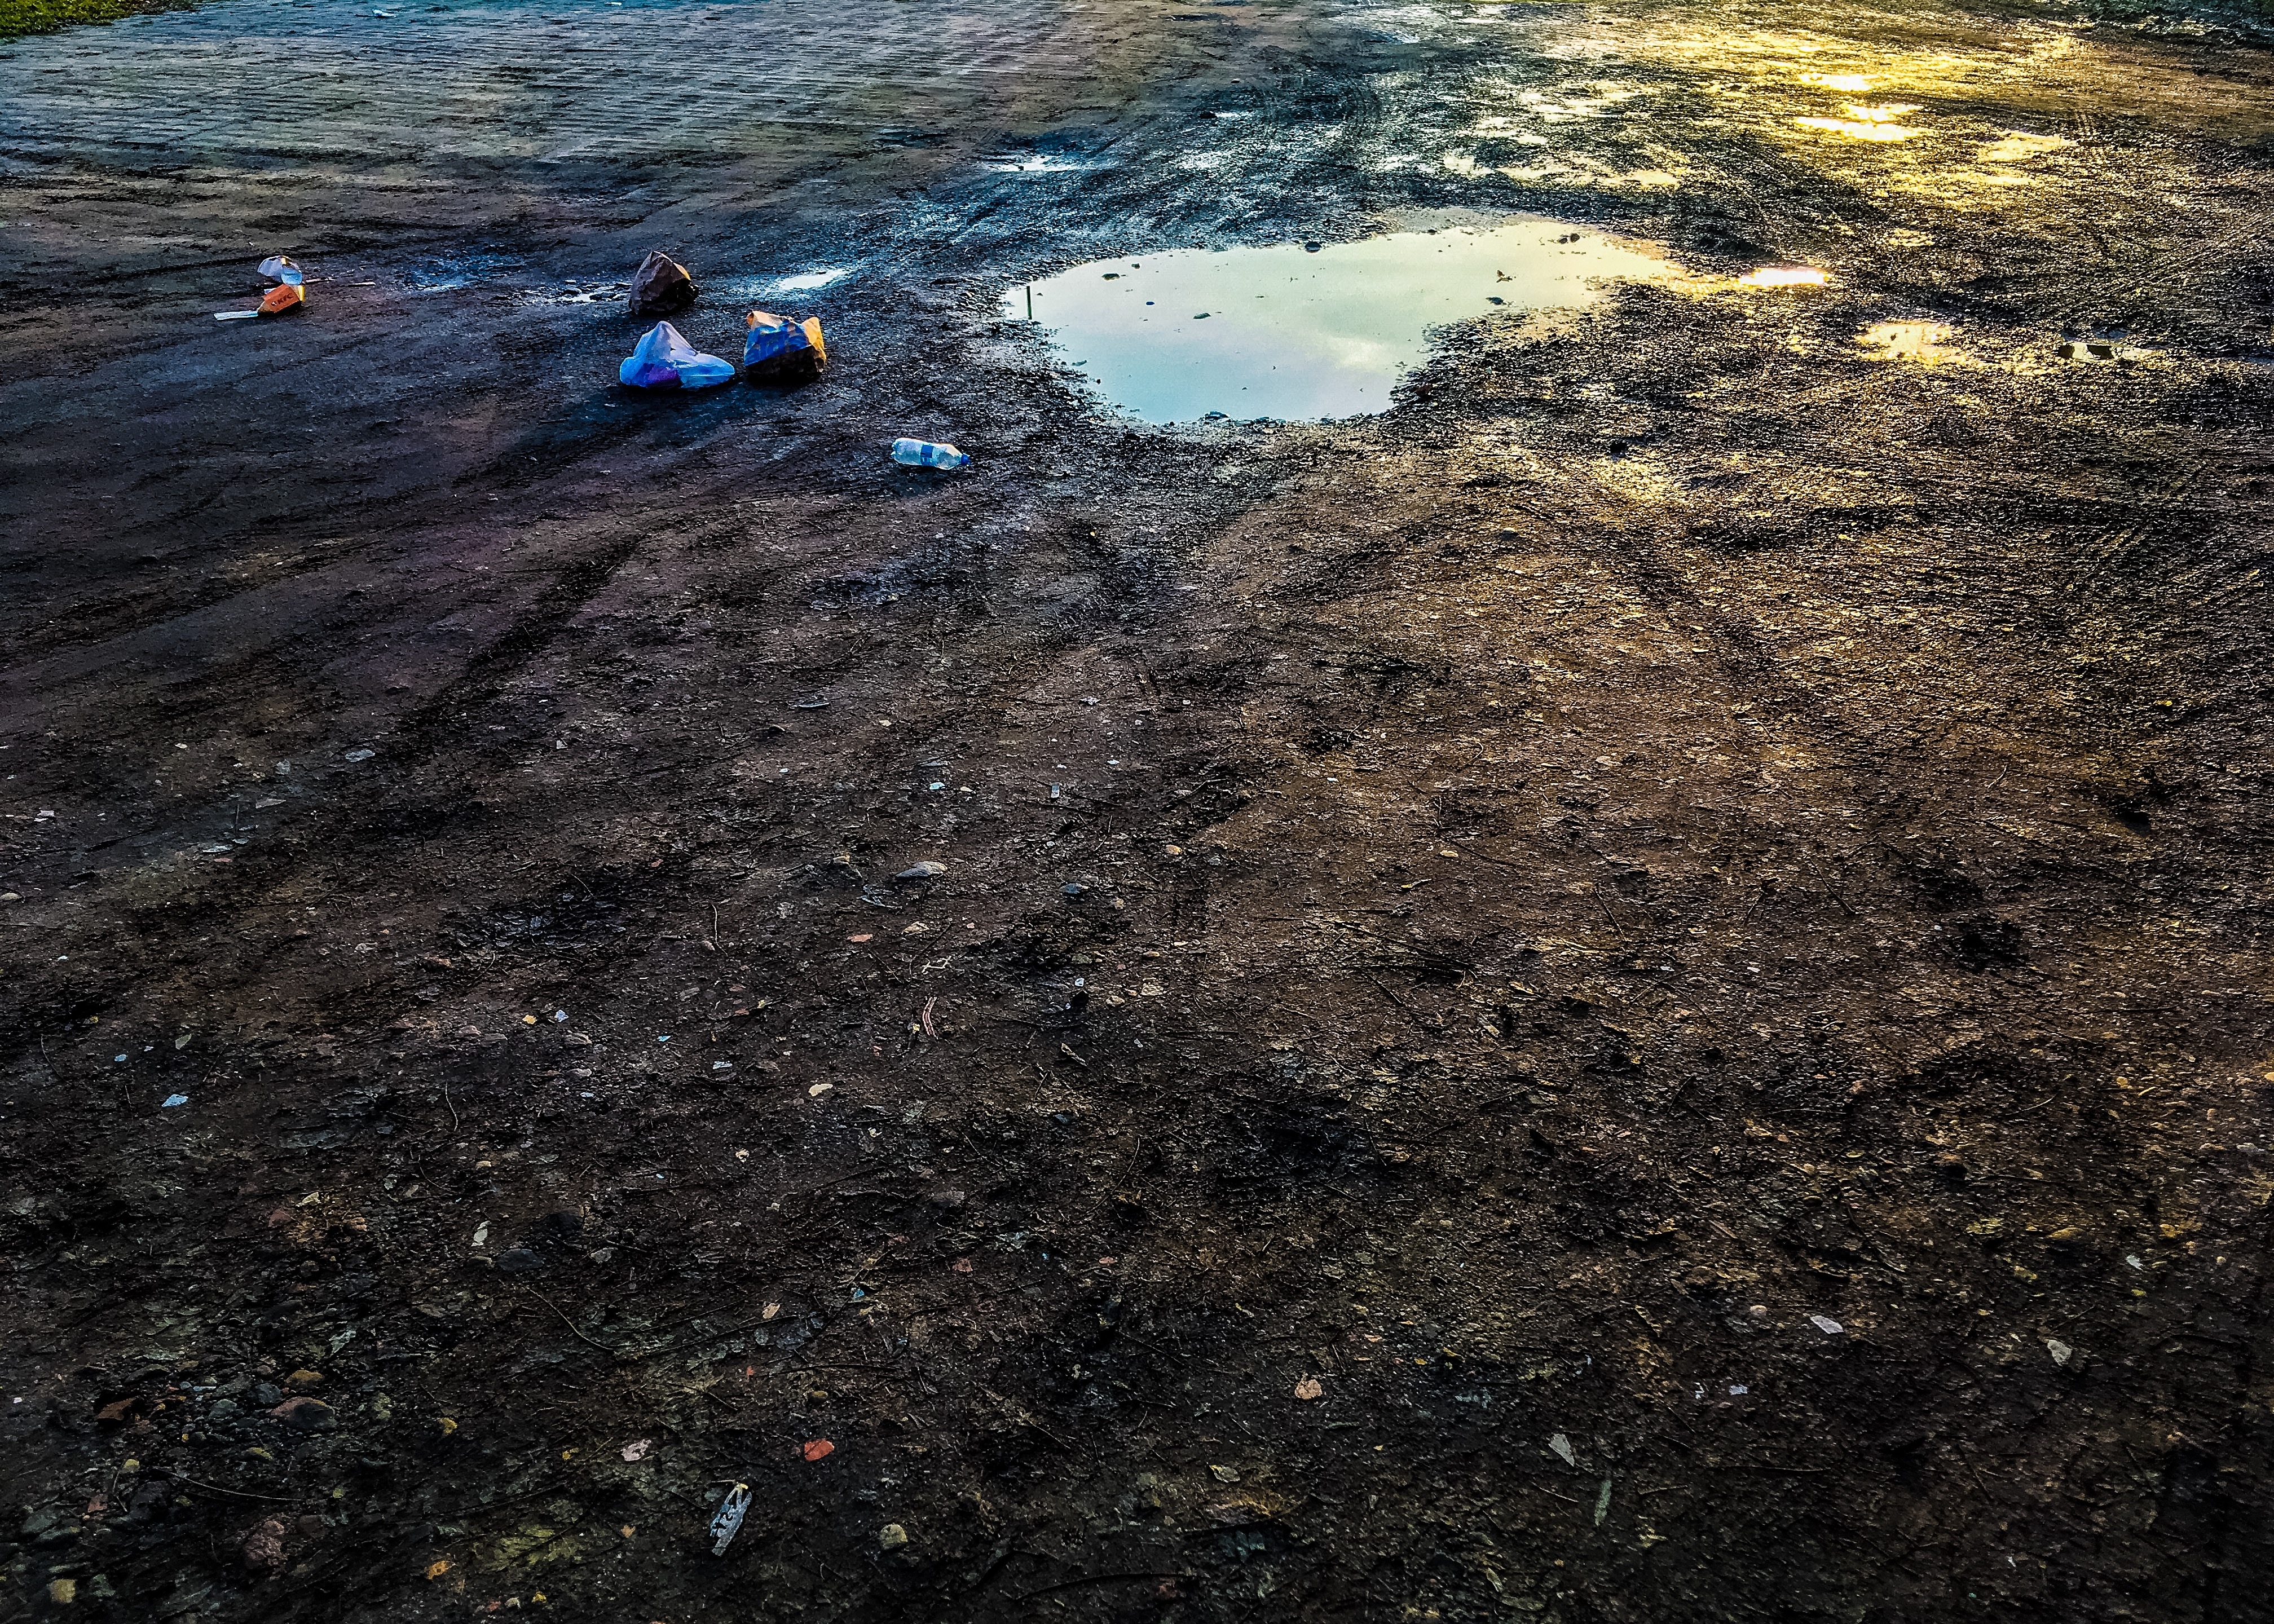
sea, coast, water, rock, asphalt, vehicle, soil